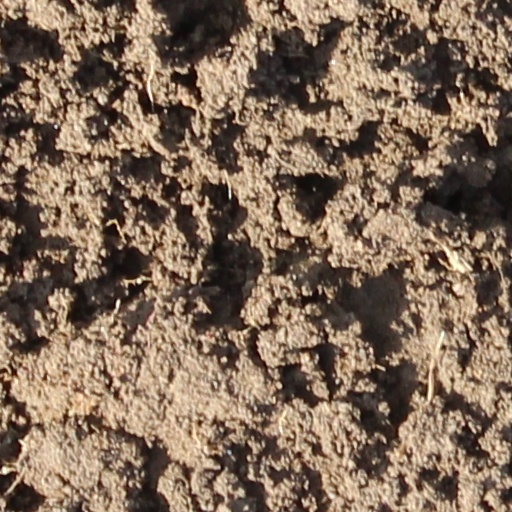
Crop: wheat